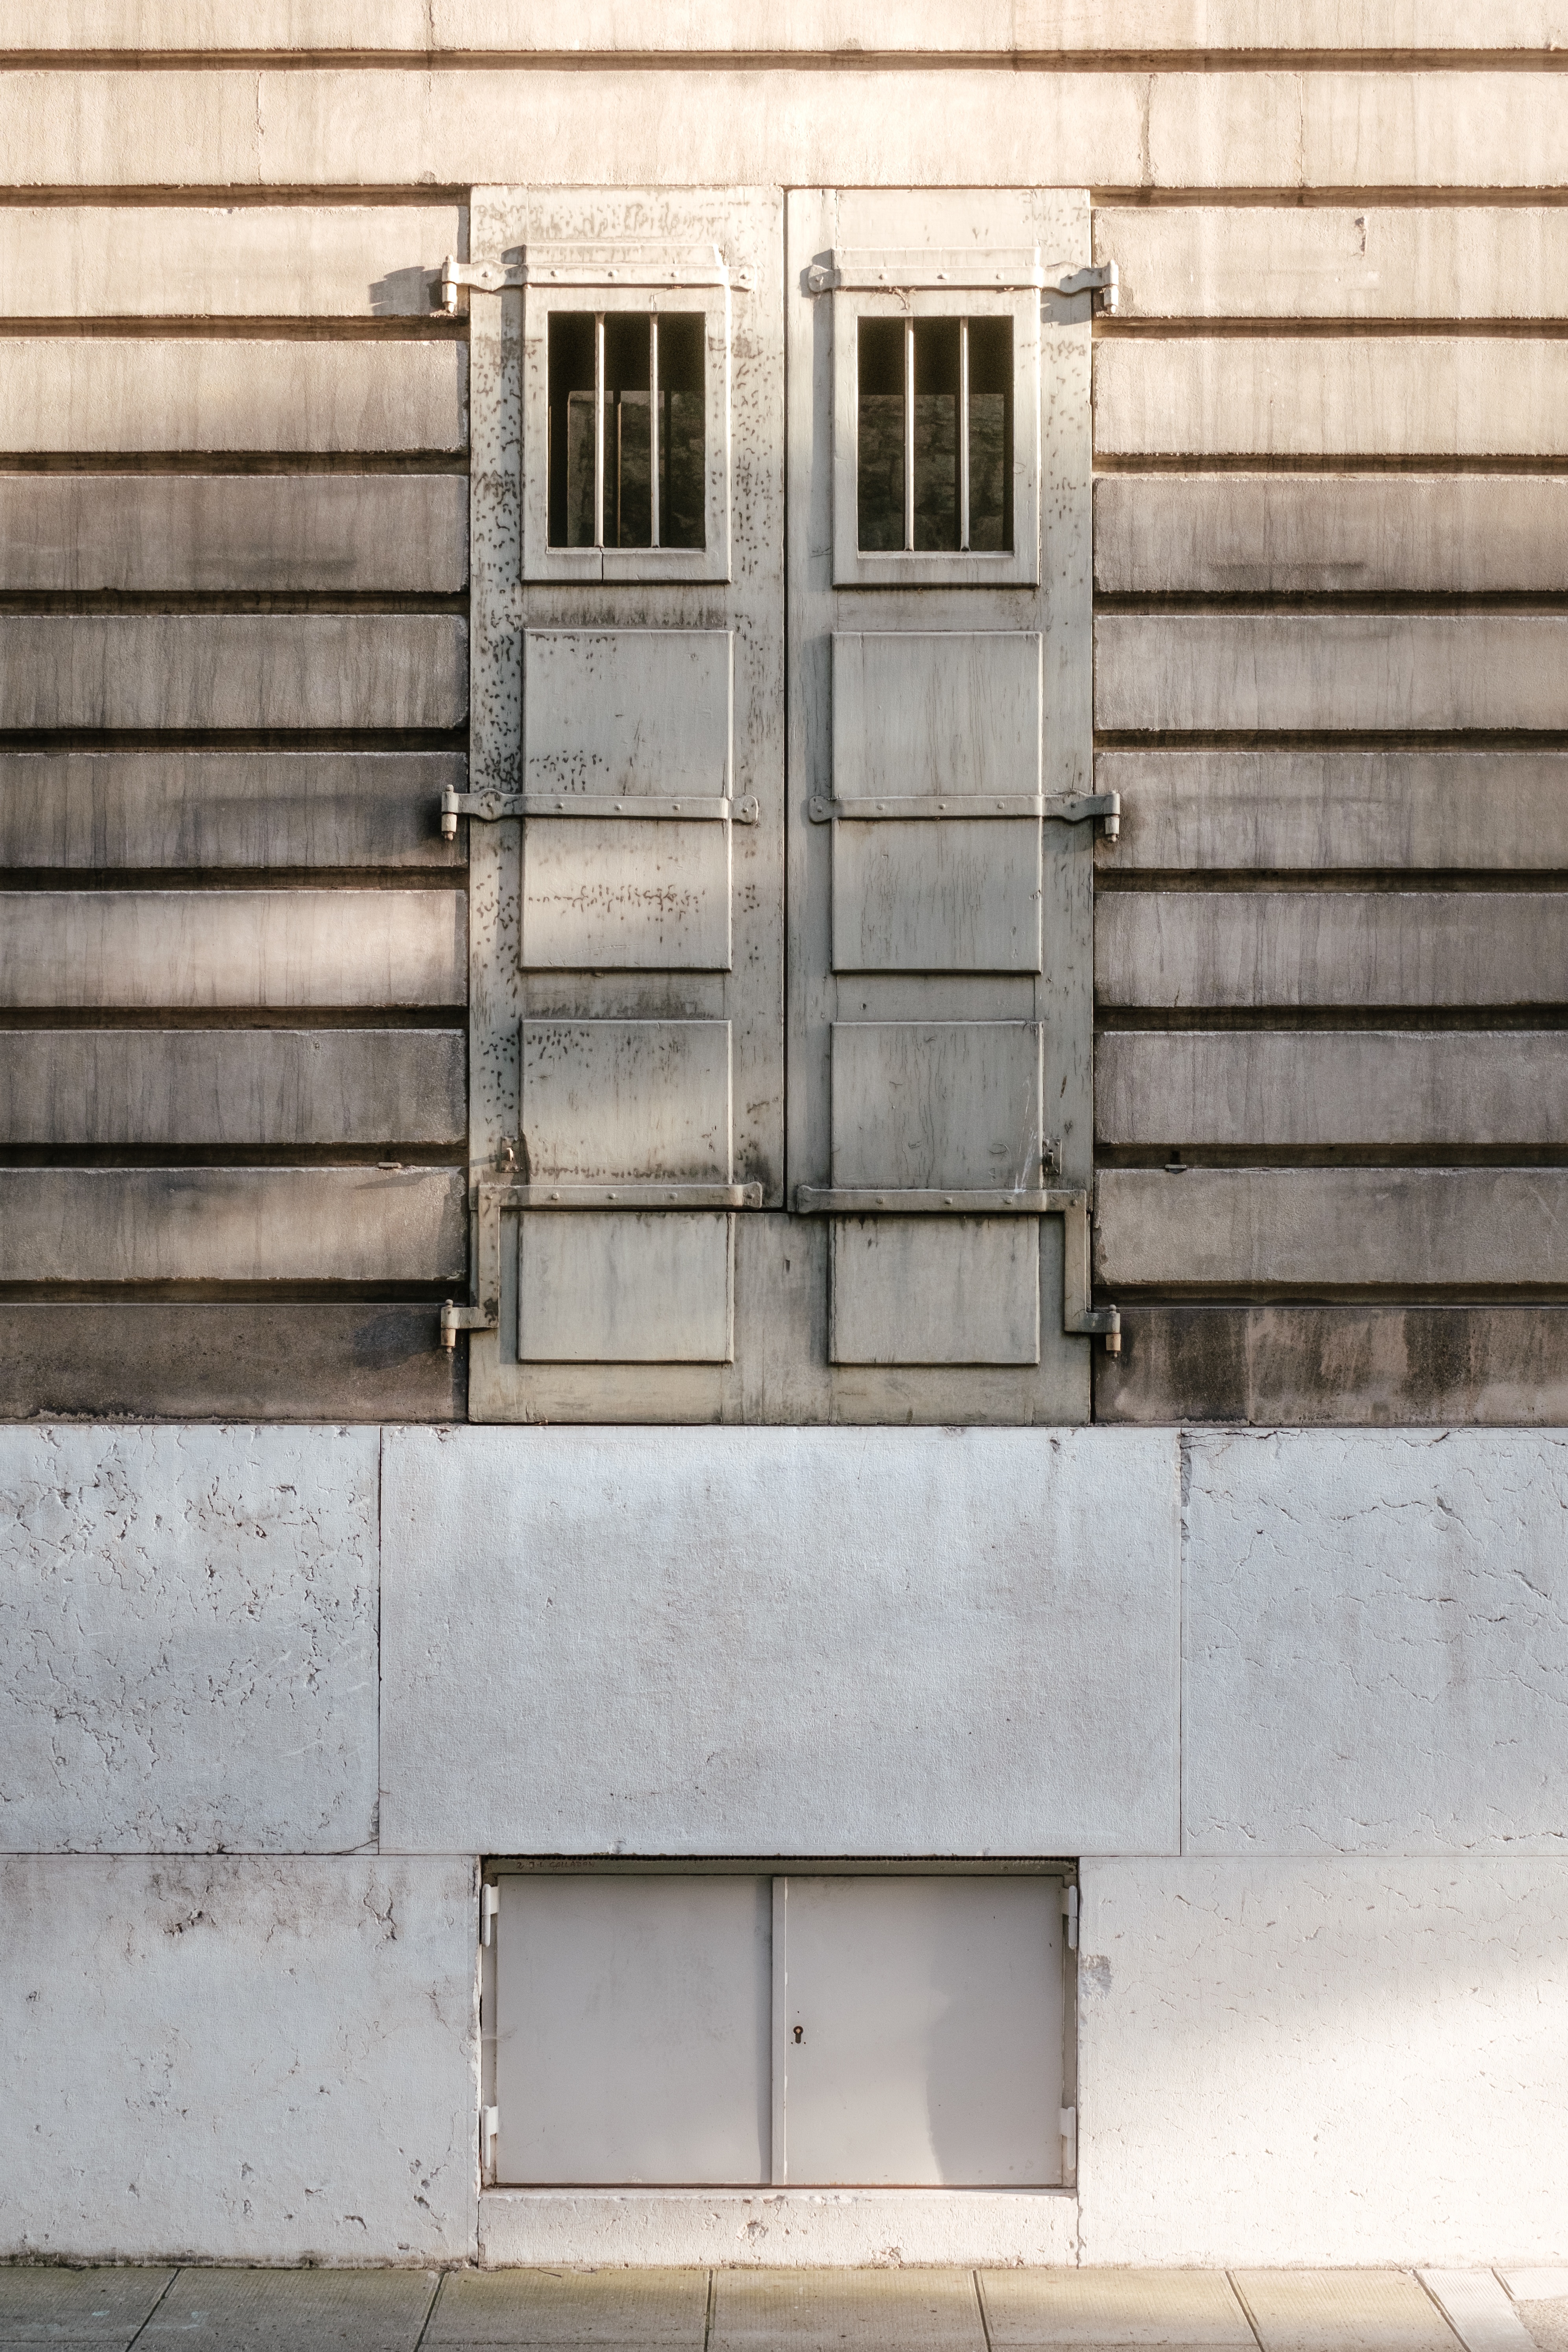
architecture, wood, white, house, window, building, wall, pavement, pattern, facade, brick, material, interior design, urban area, window covering